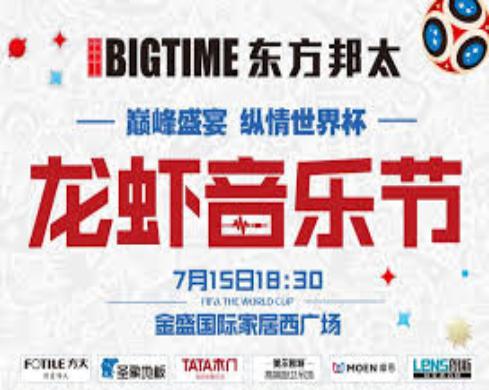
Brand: bigtime
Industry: Necessities